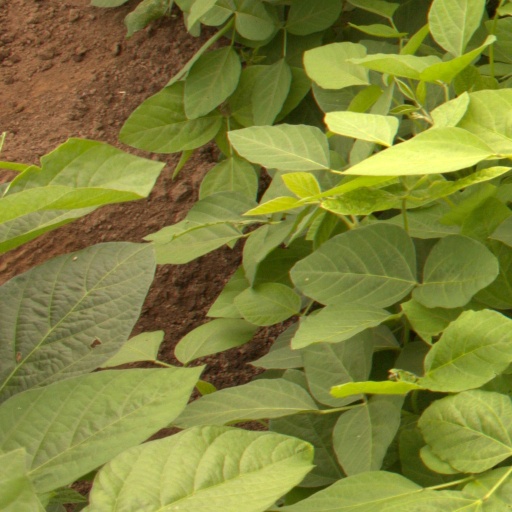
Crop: soybean